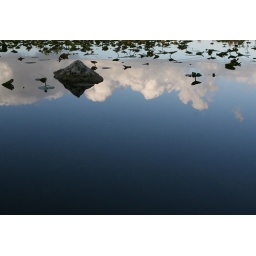
rock in the water